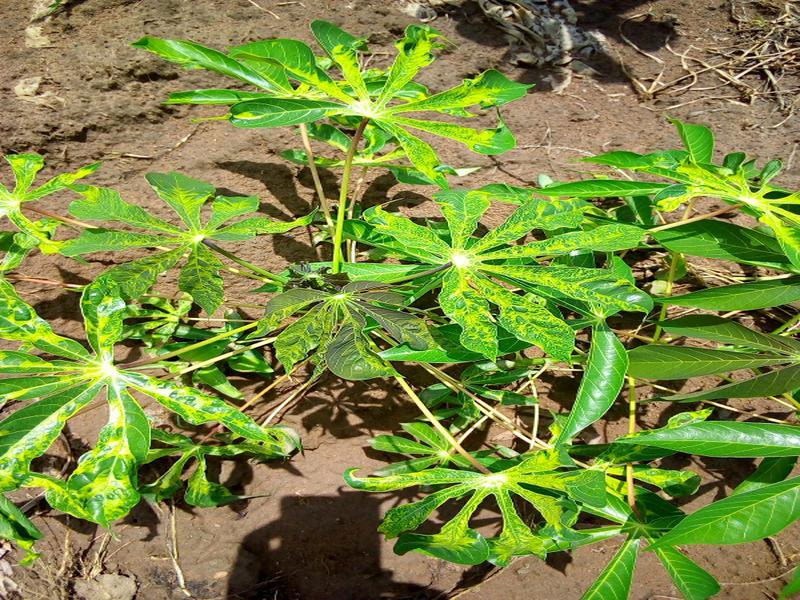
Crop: cassava
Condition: mosaic_disease